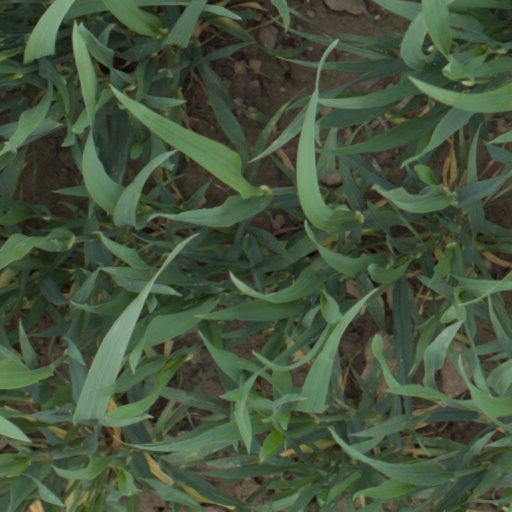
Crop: wheat